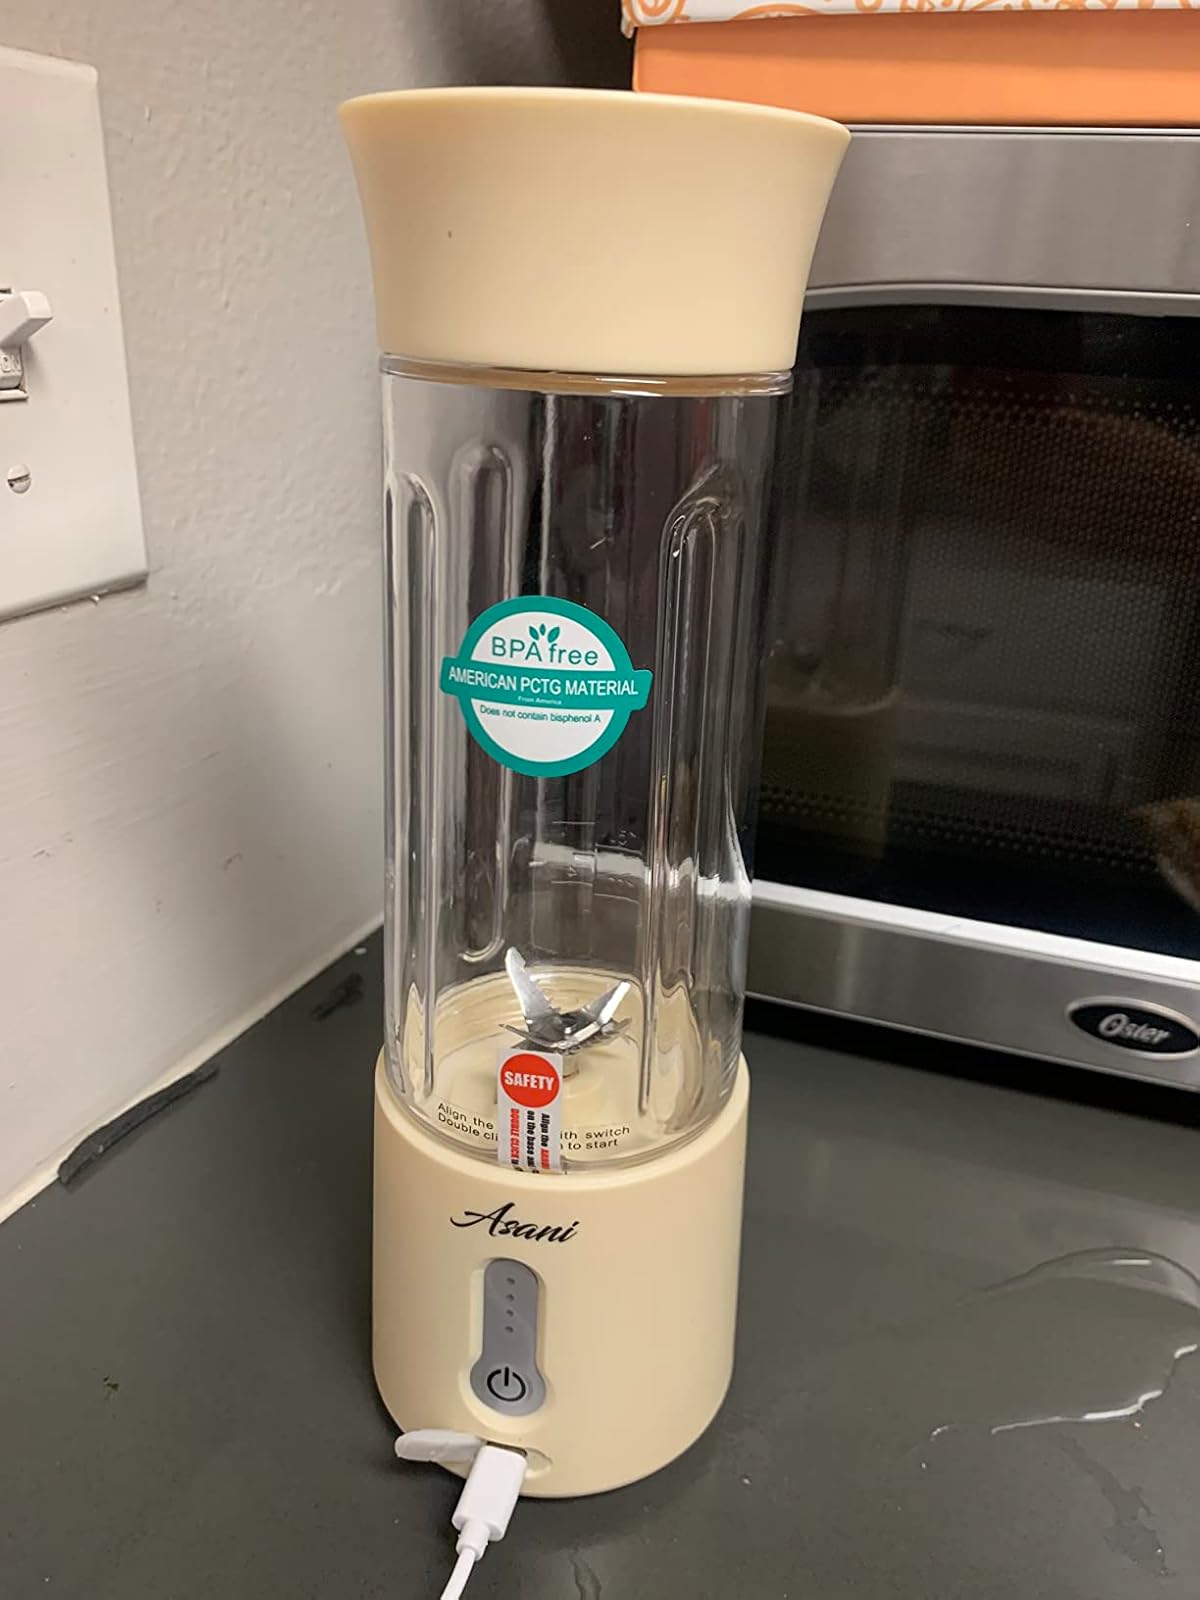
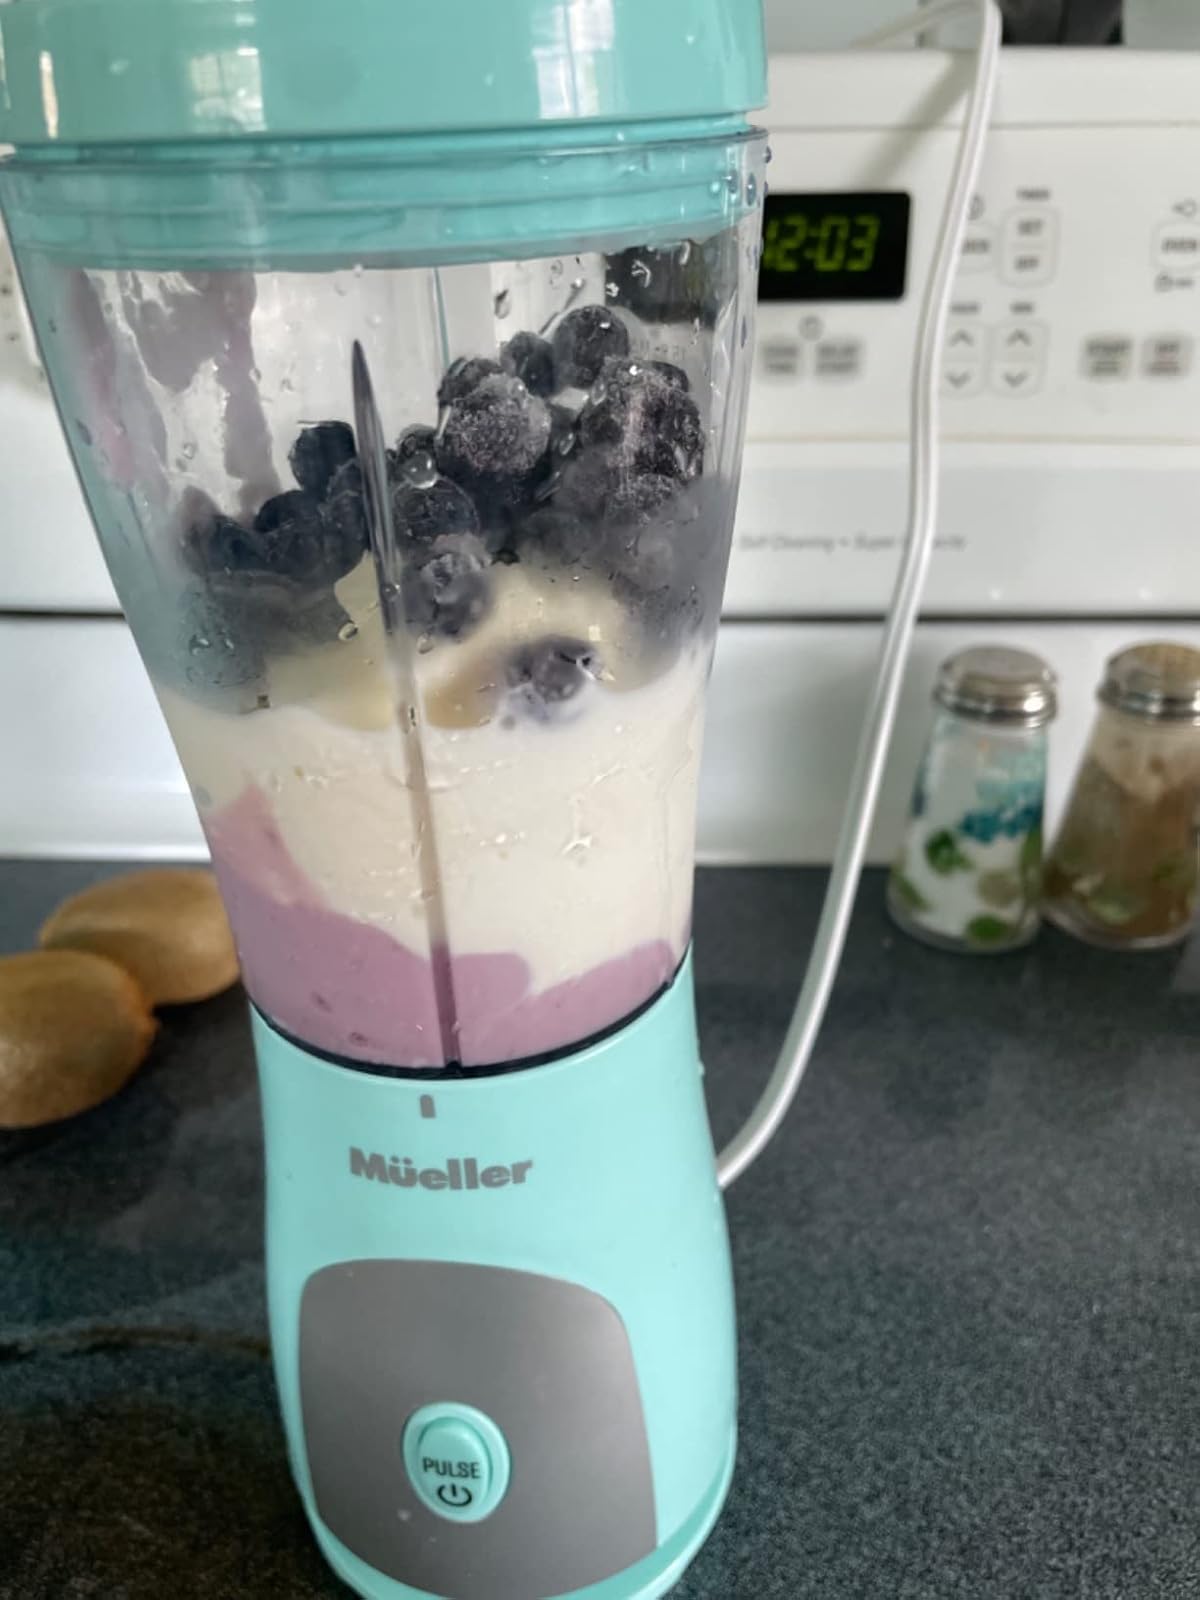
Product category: items_blender
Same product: no